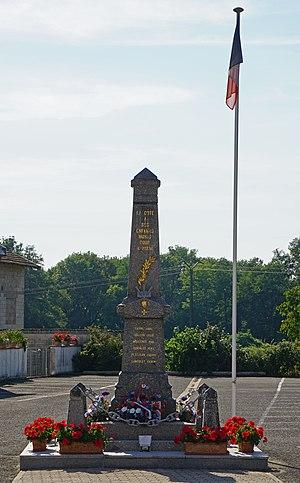
Le monument aux morts de La Côte (Haute-Saône).
La Côte est une commune française située dans le département de la Haute-Saône, en région Bourgogne-Franche-Comté.